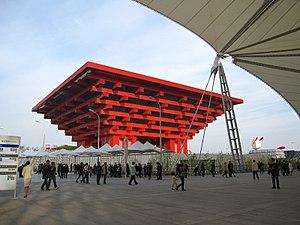
Le pavillon de la Chine à l'Exposition universelle de 2010 de Shanghai en République populaire de Chine, plus connu sous le nom de la « Couronne de l'Orient », est le plus grand pavillon national de l'Exposition et l'un des plus grands de l'histoire des Expositions internationales. Il a également été le pavillon le plus coûteux de l'Exposition de Shanghai avec un coût estimé à 220 millions de dollars.